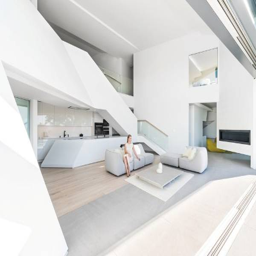
a white palette keeps the interior light , airy and enhances the sense of space in the double - height living area .